Church of St. George, Tovarnik

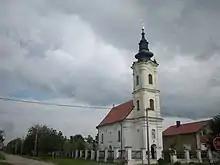
Church of St. George

The Church of St. George in Tovarnik is a Serbian Orthodox church in eastern Croatia built in 1799. Together with the Orthodox church in Ilok and Church of the Holy Venerable Mother Parascheva, it is under the spiritual jurisdiction of the Eparchy of Srem with the seat in Sremski Karlovci, contrary to most of the other Serbian Orthodox churches in eastern Croatia that are under the Eparchy of Osječko polje and Baranja.